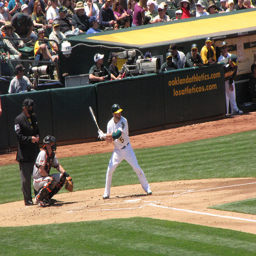
A baseball player, catcher and umpire in a baseball field.
A baseball player is up to bat with an audience behind him.
A baseball player getting ready to swing his bat.
A batter holds his bat ready to swing
A baseball player holding a baseball bat during a baseball game.